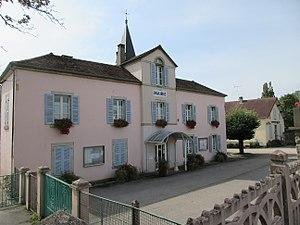
Mairie de Messia-sur-Sorne.
Messia-sur-Sorne est une commune française et une banlieue de Lons-le-Saunier, située dans le département du Jura en région Bourgogne-Franche-Comté. Les habitants se nomment les Messornais et Messornaises.